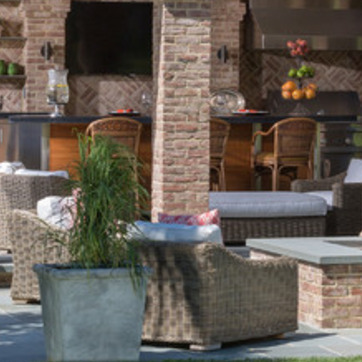
Material: brick